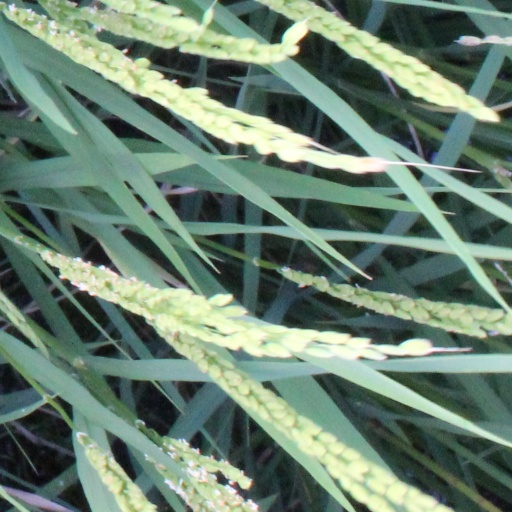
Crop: rice